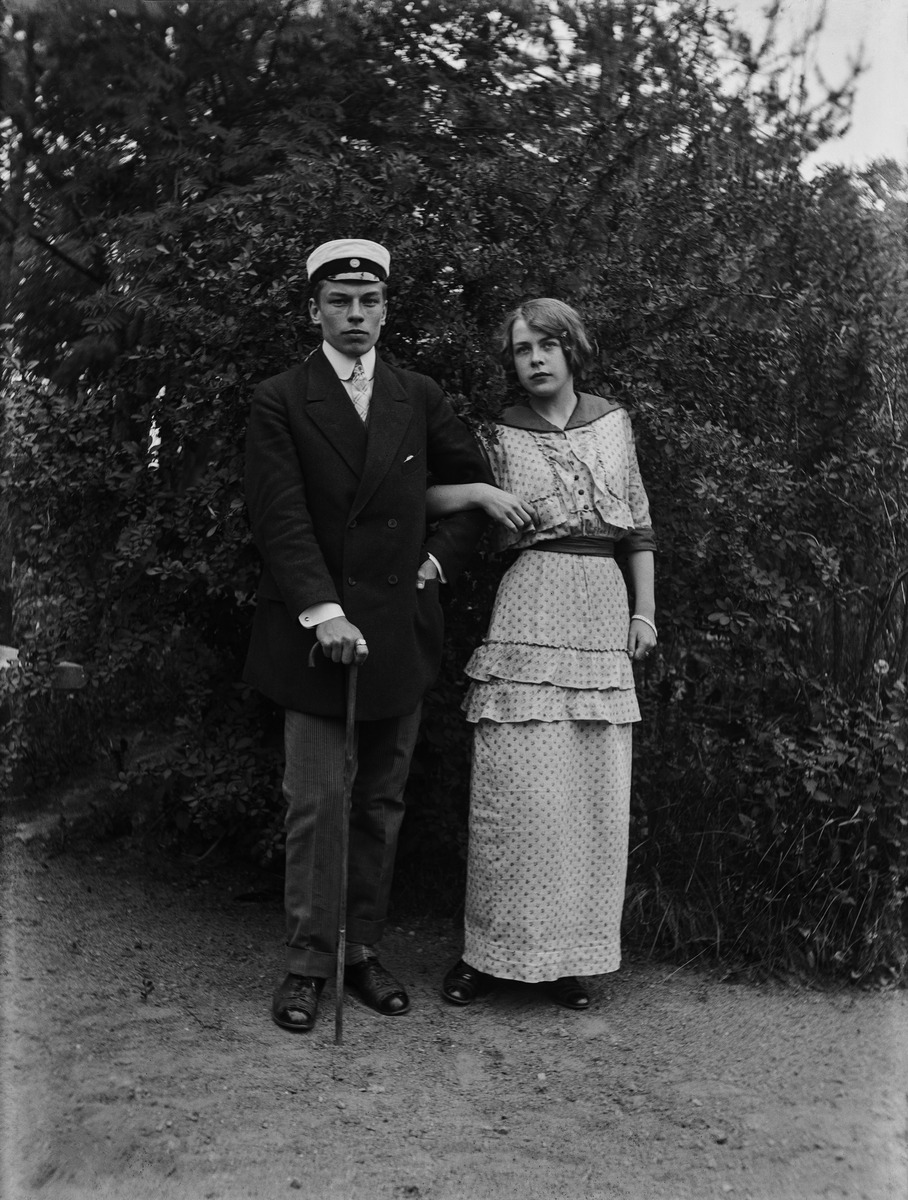
Huvila Solhem, Meilahti 20
sisällön kuvaus: Huvila Solhem, Meilahti 20. Kaksi henkilöä kädet käsikynkässä. mustavalkoinen
Kuvaaja: Nyberg, Ragnar, valokuvaaja
Ajankohta: kuvausaika 1917
Paikka: Suomi, Uusimaa, Helsinki, Meilahti Helsinki, Tamminiementie 4
Aiheet: pukuhistoria, henkilöhistoria, vaatteet, pukeutuminen, muoti, kampaukset, päähineet, asusteet, päivänvarjot, ylioppilaslakit, sukat, solmiot, vyöt, kävelyke